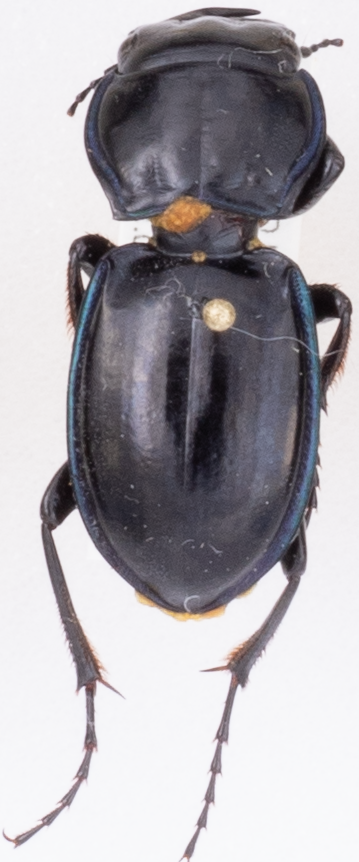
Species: Pasimachus elongatus
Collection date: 2014-09-02
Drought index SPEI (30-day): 1.45
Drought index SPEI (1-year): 1.45
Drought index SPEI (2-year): -0.1